Eucharistic adoration

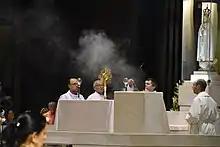
Eucharistic adoration in the Chapel of the Apparitions of the Sanctuary of Our Lady of Fátima in Portugal

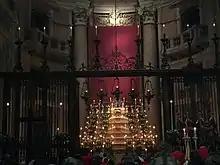
Eucharistic adoration in the Royal Basilica of Mafra, Portugal, on Maundy Thursday – Royal and Venerable Confraternity of the Most Blessed Sacrament of Mafra

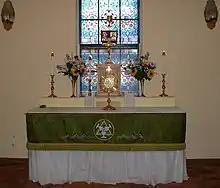
Adoration at a High Lutheran church in Kansas City, Missouri

Catholic doctrine holds that at the moment of consecration the elements of bread and wine are changed (substantially) into the body, blood, soul and divinity of Christ while the appearances (the "accidents") of the bread and wine remain. In the doctrine of Real Presence, at the point of consecration, the act that takes place is a double miracle: 1) that Jesus Christ is present in the Eucharist in a true, real and substantial way, with his body and his blood, with his soul and his divinity; and 2) that the bread and wine have truly, substantially become Jesus' body and blood. Because Catholics believe that Christ is truly present (body, blood, soul and divinity) in the Eucharist, the reserved sacrament serves as a focal point of adoration. The Catechism of the Catholic Church states that: "The Eucharistic presence of Christ begins at the moment of the consecration and endures as long as the Eucharistic species subsist."